Snows Court

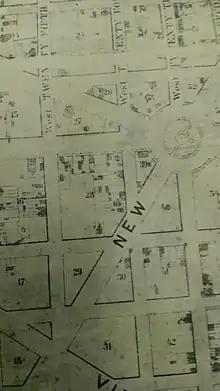
Zoomed in section of Albert Boschke's Map of Washington City depicting the location of Snow's Court in Square 28. The streets displayed are 25th, 24th, 23rd, H, I, K, and L.

Snow's Court was originally constructed by C.A. Snow, a private landowner and long-time resident of Foggy Bottom, as well as the publisher of one of Washington, D.C.'s foremost news publications, the "National Intelligencer". Snow subdivided his lot into several smaller installations as shown in G.M. Hopkins's map of Snow's Court in 1887.